Ctirad Uher

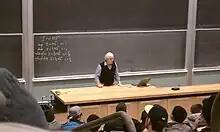
Ctirad Uher during a physics lecture on moment of inertia in winter 2012

Professor Ctirad Uher is the C. Wilbur Peters Collegiate Professor at the University of Michigan in Ann Arbor. Born in Prague, Czech Republic, he graduated from the University of New South Wales, Australia in 1972 and earned his Ph.D. from there in 1979.